A Gaiety Girl

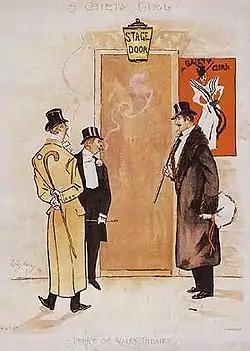
Stage Door Johnnies waiting at the stage door after "A Gaiety Girl"

The show's popularity depended, in part, on the beautiful "Gaiety Girls" dancing chorus appearing onstage in bathing attire and in the latest fashions. According to "The Brooklyn Daily Eagle", "The piece is a mixture of pretty girls, English humor, singing, dancing and bathing machines and dresses of the English fashion. The dancing is a special feature of the performance, English burlesques giving much more attention to that feature of their attractiveness than the American entertainments of the same grade do." The 1890s Gaiety Girls were polite, well-behaved young women, respectable and elegant, unlike the corseted actresses from the earlier burlesques. They became a popular attraction and a symbol of ideal womanhood. Many of the best-known London couturiers designed costumes for stage productions by the 1890s, particularly for the Gaiety Girls. The illustrated periodicals were eager to publish photographs of the actresses in the latest stage hits, and so the theatre became an excellent way for clothiers to publicise their latest fashions.